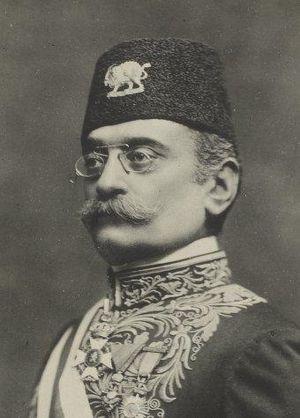
Antoine Kitabgi Khan, né le 2 octobre 1843 à Constantinople et mort le 20 décembre 1902 à Livourne, est un général persan qui fut directeur général des douanes en Perse de 1881 à 1893 et initia d'importantes concessions sous les règnes de Nasseredin shah et de son successeur Mozaffareddin shah. Il fut en particulier l'initiateur de la concession de pétrole attribuée en 1901 à William Knox D'Arcy qui donna naissance à la British Petroleum.